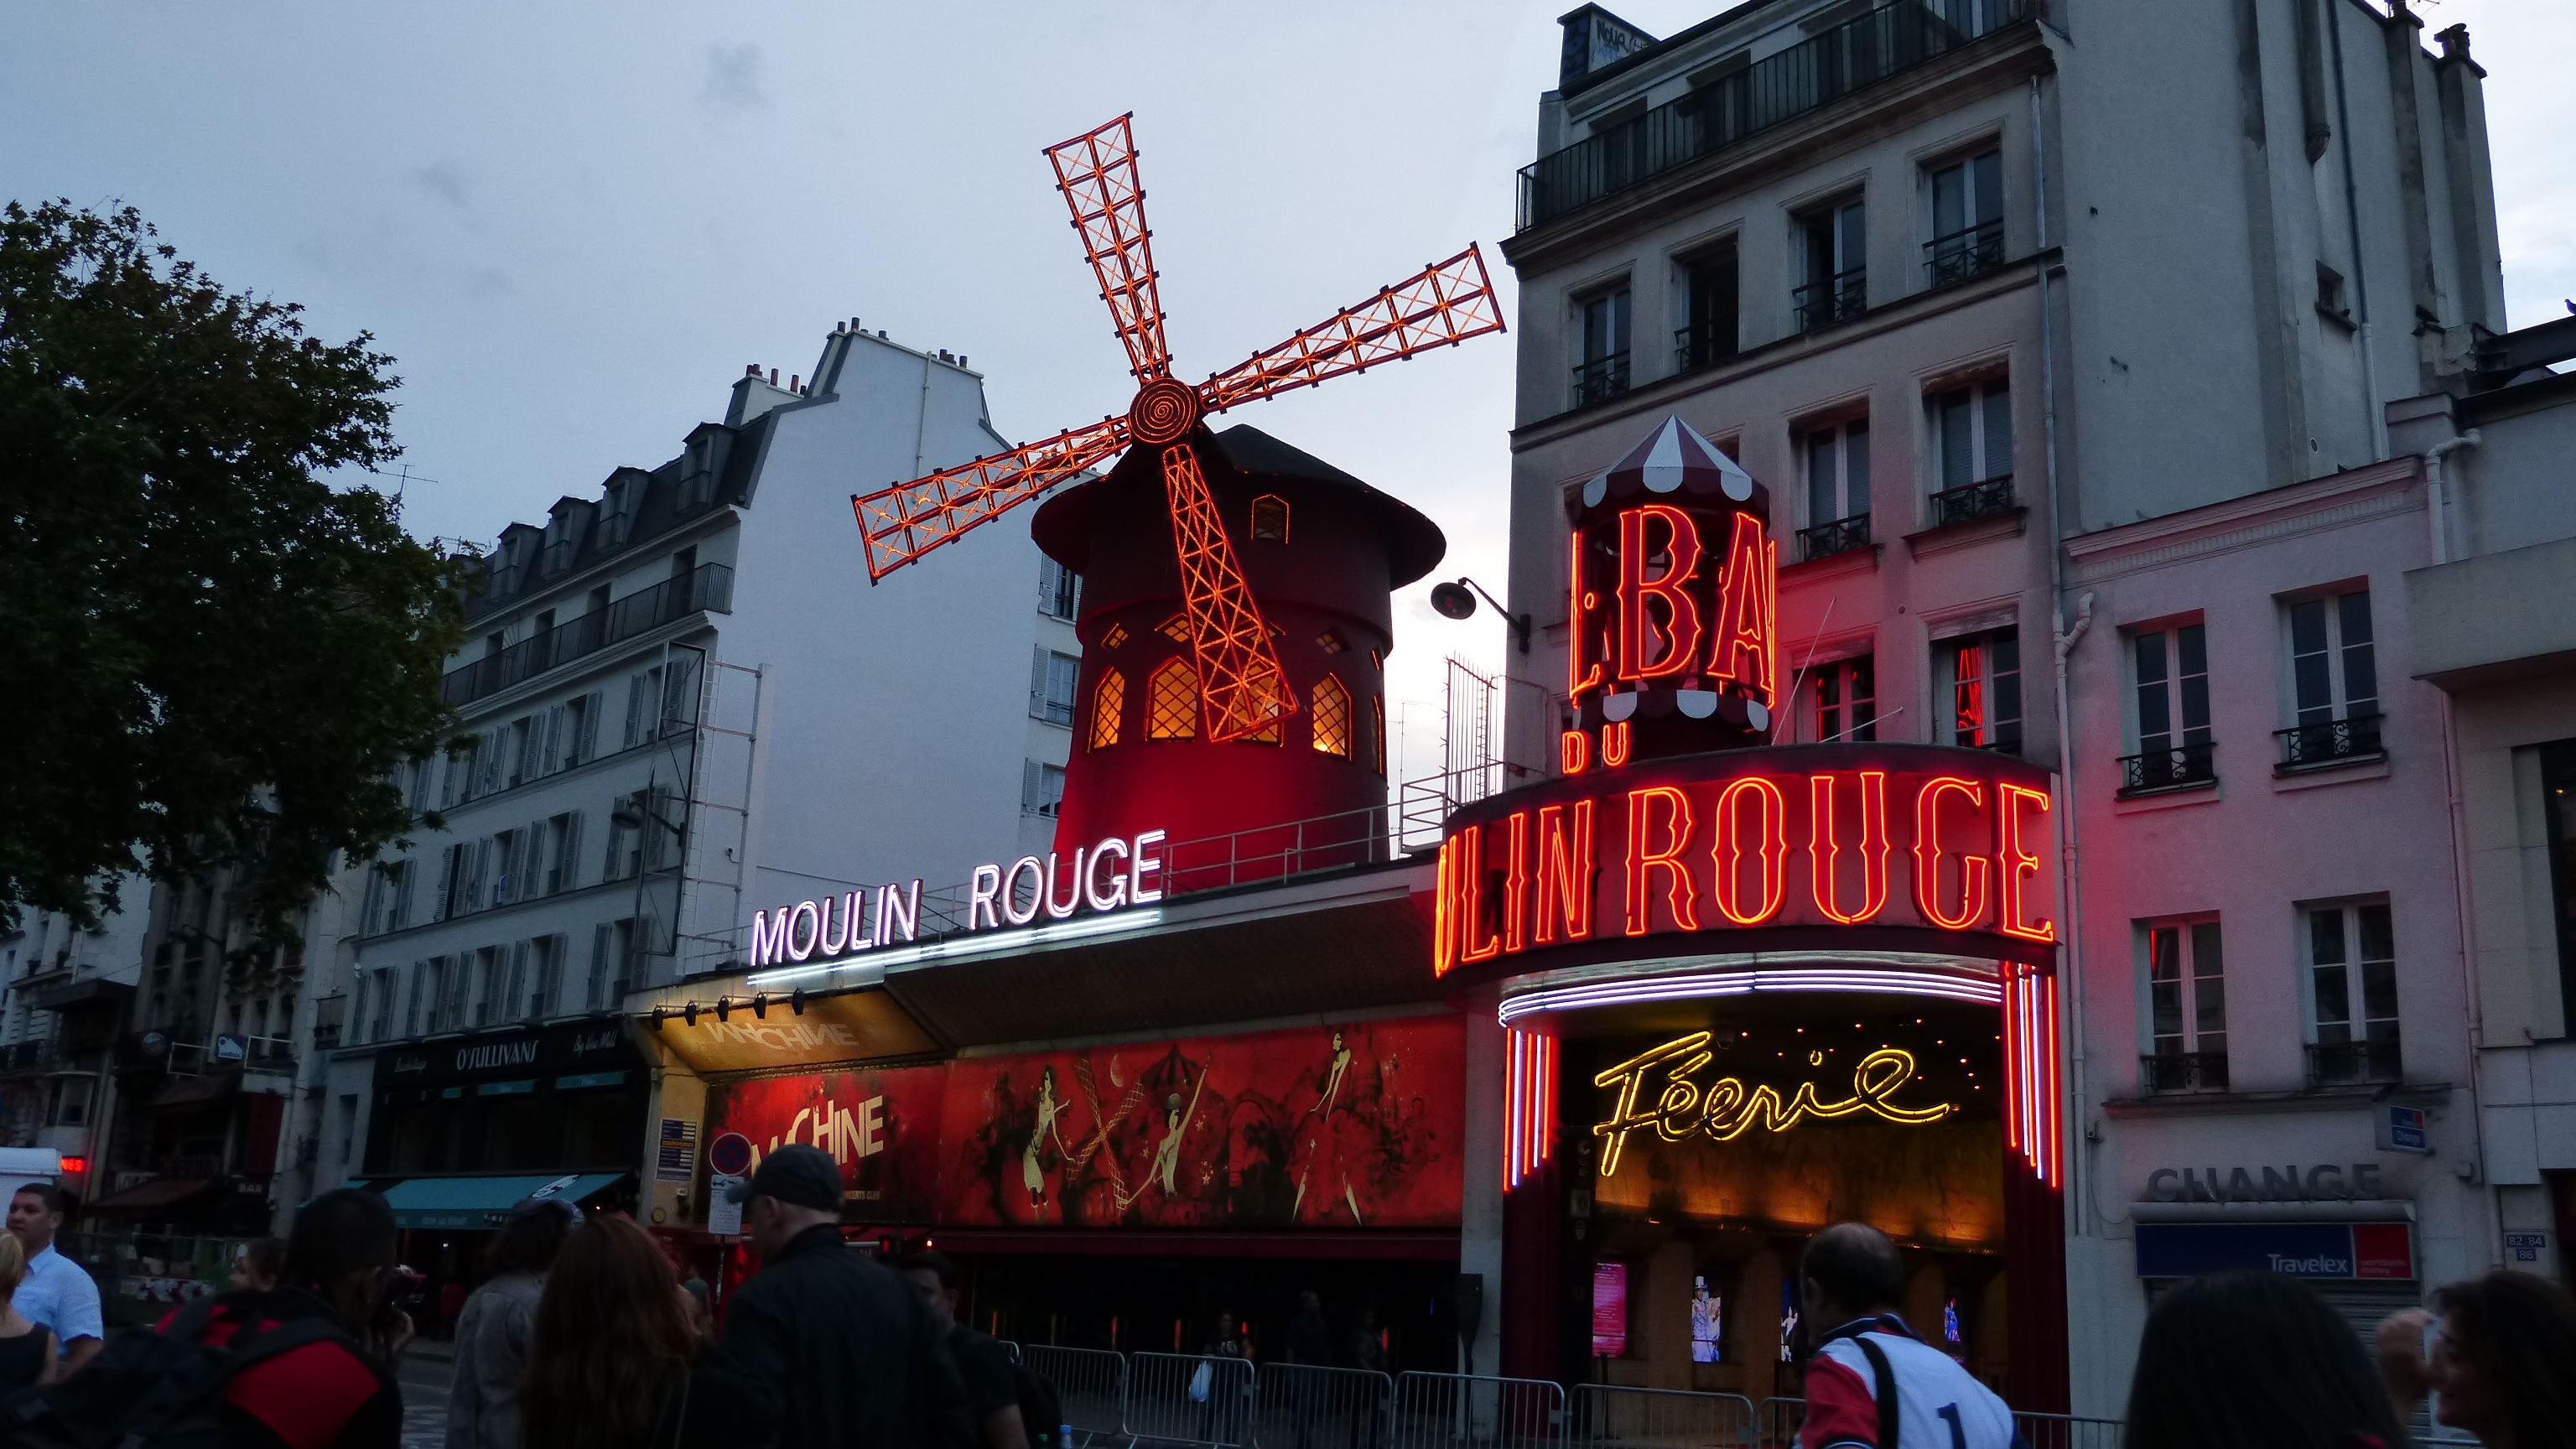
road, paris, crowd, downtown, variety, montmartre, pleasure, moulin rouge, red mill